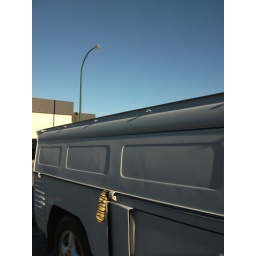
Volkswagen Type 2 pickup truck with a tiger in its trunk.